Tasmannia purpurascens

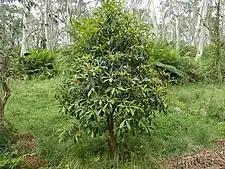
"Tasmannia purpurascens" habit, in the Barrington Tops National Park

"Tasmannia purpurascens" usually grows to a height of with a woody stem, purplish new growth and branchlets. The leaves are egg-shaped with a rounded tip, mostly long and wide. They are glabrous with a purplish base, lack a distinct petiole and have a raised midrib on the lower surface. Creamy-white flowers about wide and arranged in umbels appear in November. The flowers are either male or female but occur on the same plant. There are two petals long and female flowers have an ovary about long. Fleshy, purplish-black, oval-shaped berries around long are seen around Easter time.